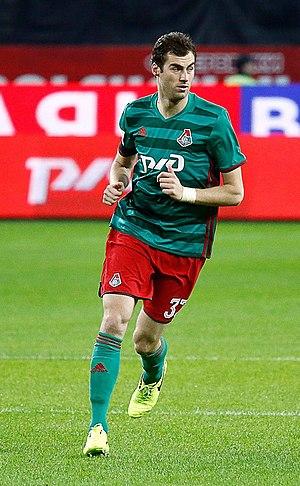
Solomon Kvirkvelia, né le 6 février 1992 à Samtredia en Géorgie, est un footballeur international géorgien.